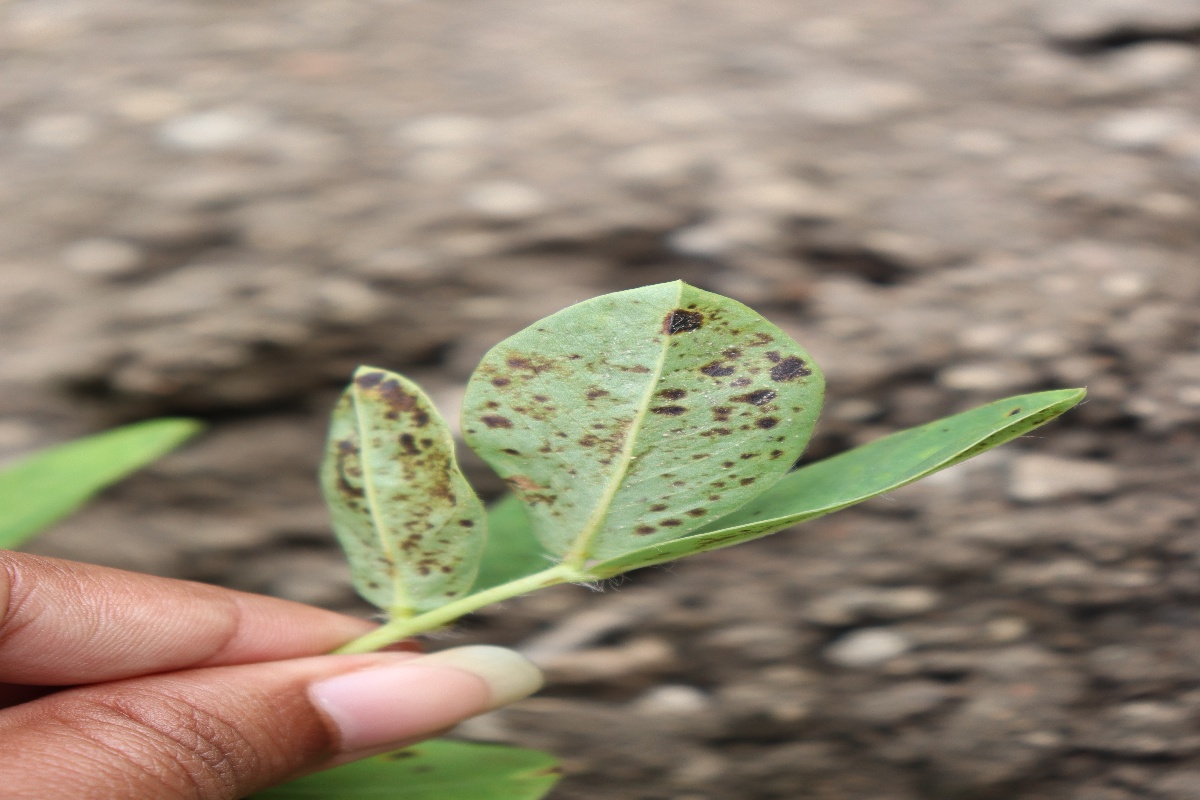
Label: rust